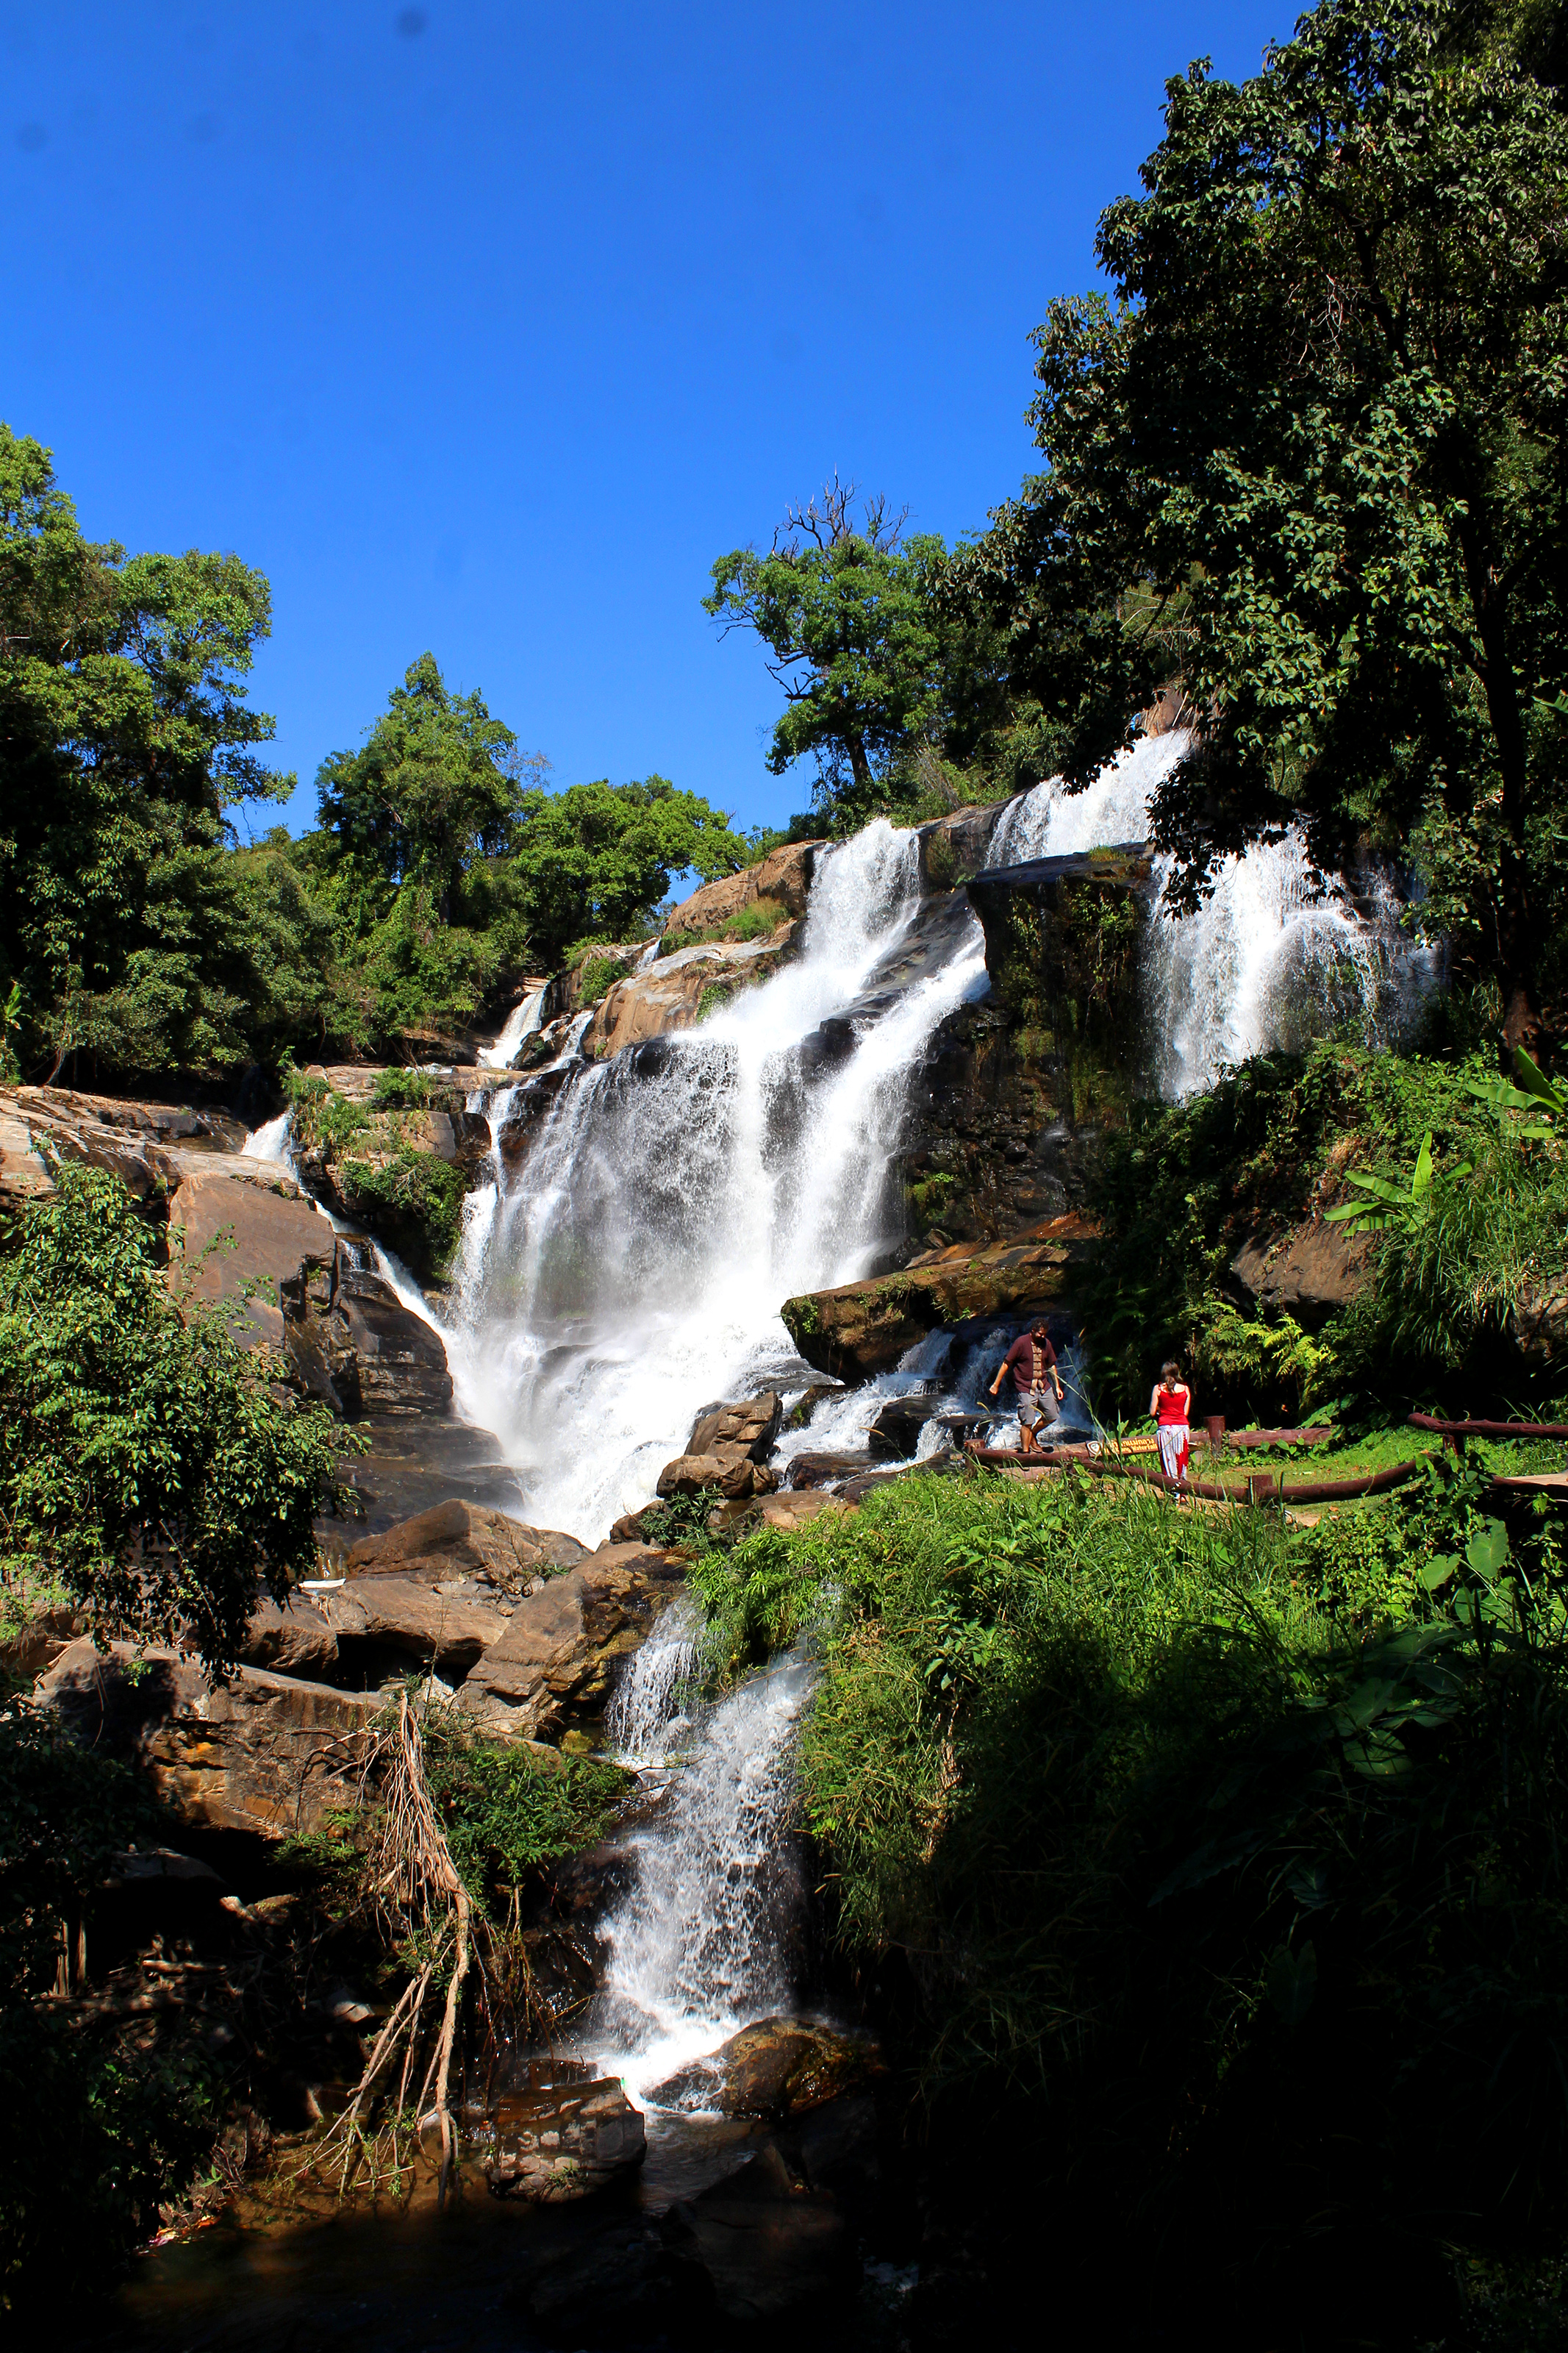
adventure, amazing, asia, attraction, bamboo, beautiful, bridge, cascade, chiang, creek, destination, ecology, environment, falling, fern, flora, flowing, forest, green, jungle, landscape, liana, luang, mae, magic, mai, moss, mountain, nature, nobody, outdoor, paradise, park, pha, plant, rain, river, rock, stream, thailand, tourism, travel, trees, tropical, view, water, waterfall, wild, wilderness, wooden, body of water, water resources, natural landscape, vegetation, watercourse, nature reserve, water feature, chute, tree, rainforest, state park, national park, vacation, hill station, valdivian temperate rain forest, rapid, vehicle